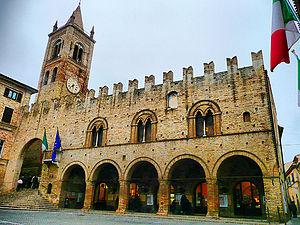
Montecassiano est une commune italienne de la province de Macerata dans la région Marches en Italie.
L'association I Borghi più belli d'Italia est née en mars 2001 sous l'impulsion de Conseil du tourisme de l'ANCI.